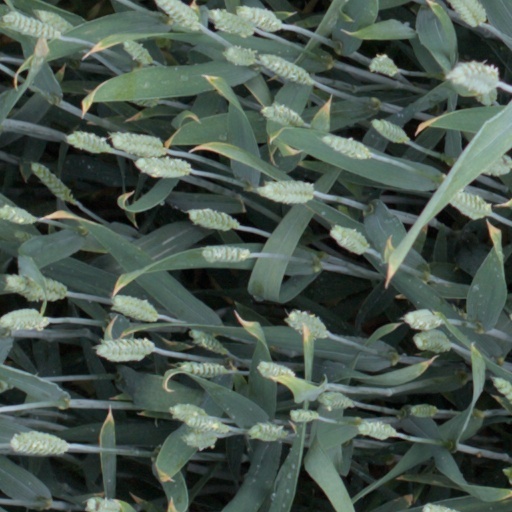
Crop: wheat